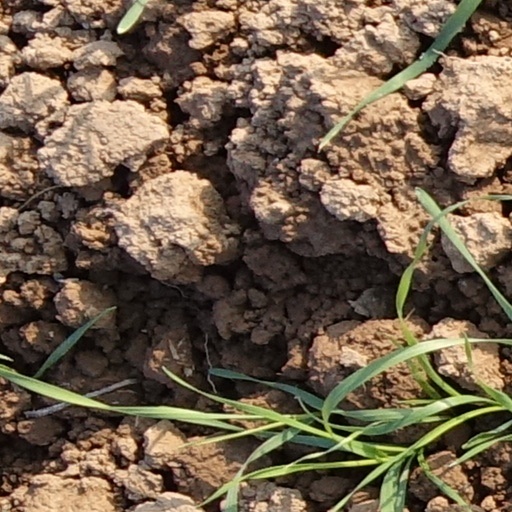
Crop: wheat